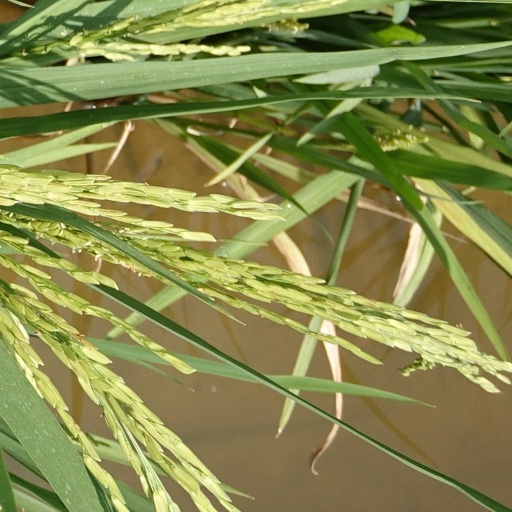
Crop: rice